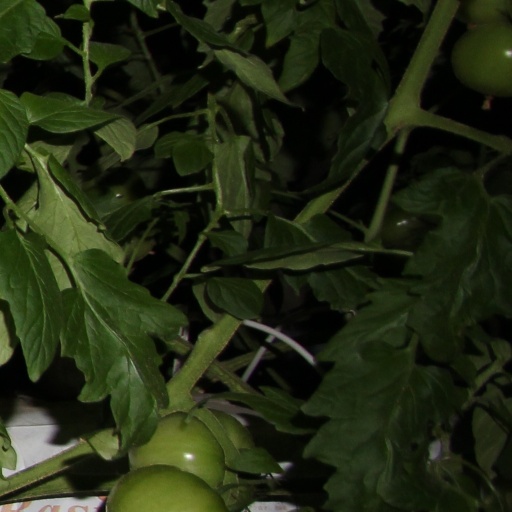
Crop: tomato